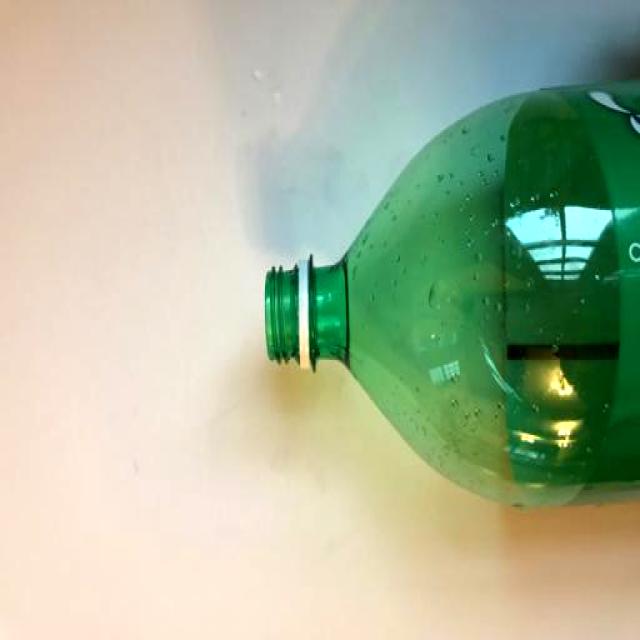
Label: Plastic